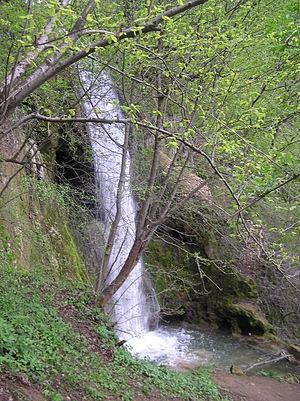
Le mont Ozren est une montagne de l'est de la Serbie. Il culmine au pic de Leskovik à une altitude de 1 174 m et se trouve dans la partie la plus méridionale des Carpates serbes.